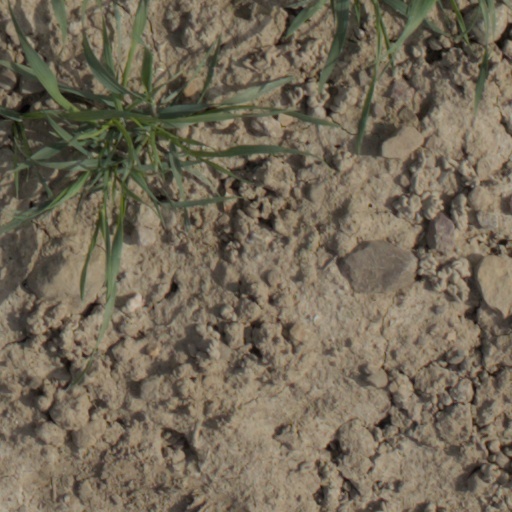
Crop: wheat